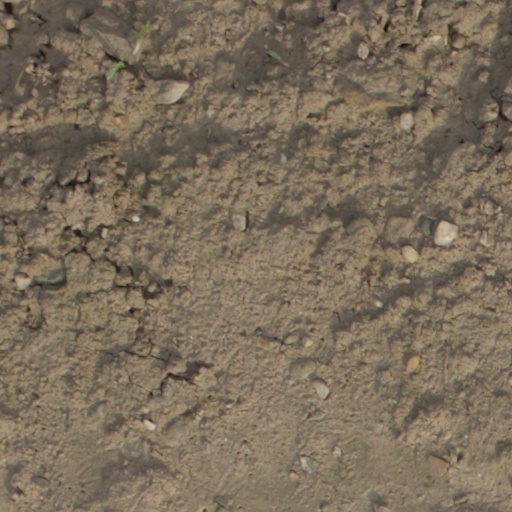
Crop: wheat